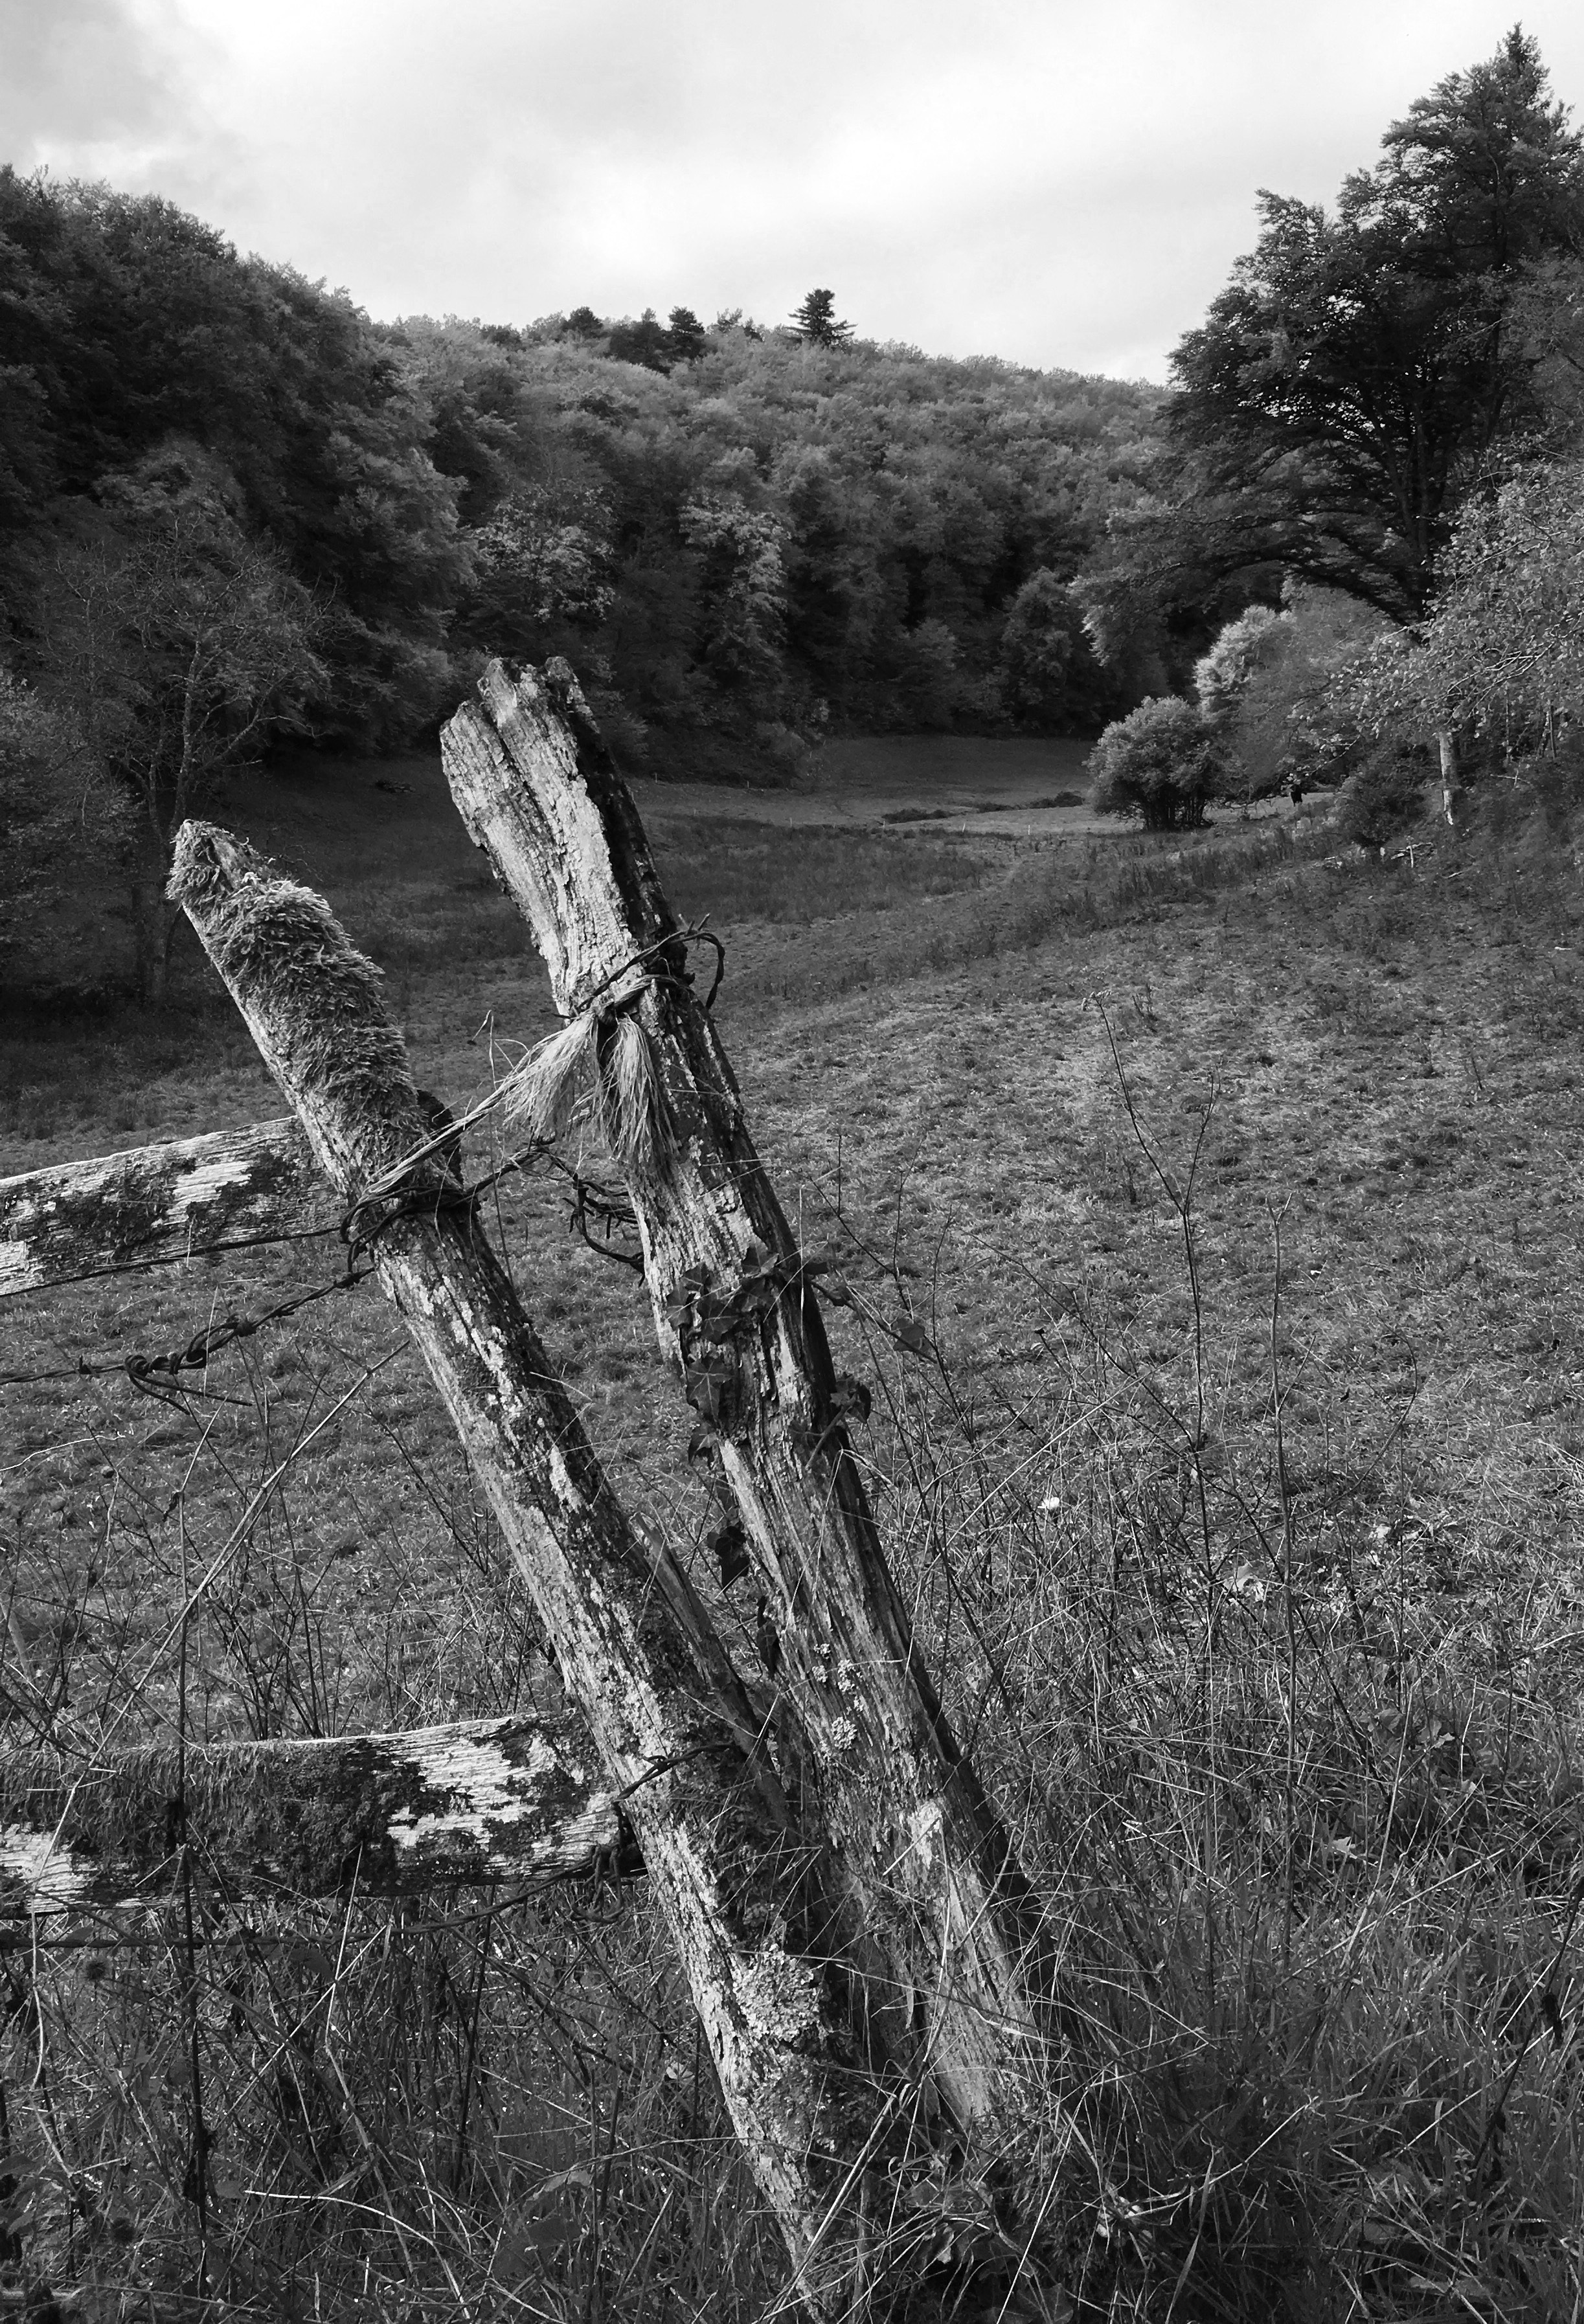
landscape, tree, nature, forest, grass, rock, black and white, wood, white, photography, black, monochrome, fields, ruins, habitat, closing, rural area, monochrome photography, natural environment, woody plant